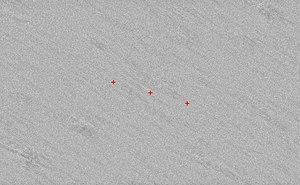
2006 QV₈₉ est un astéroïde proche de la Terre de type Apollon mesurant environ 30 mètres de diamètre.